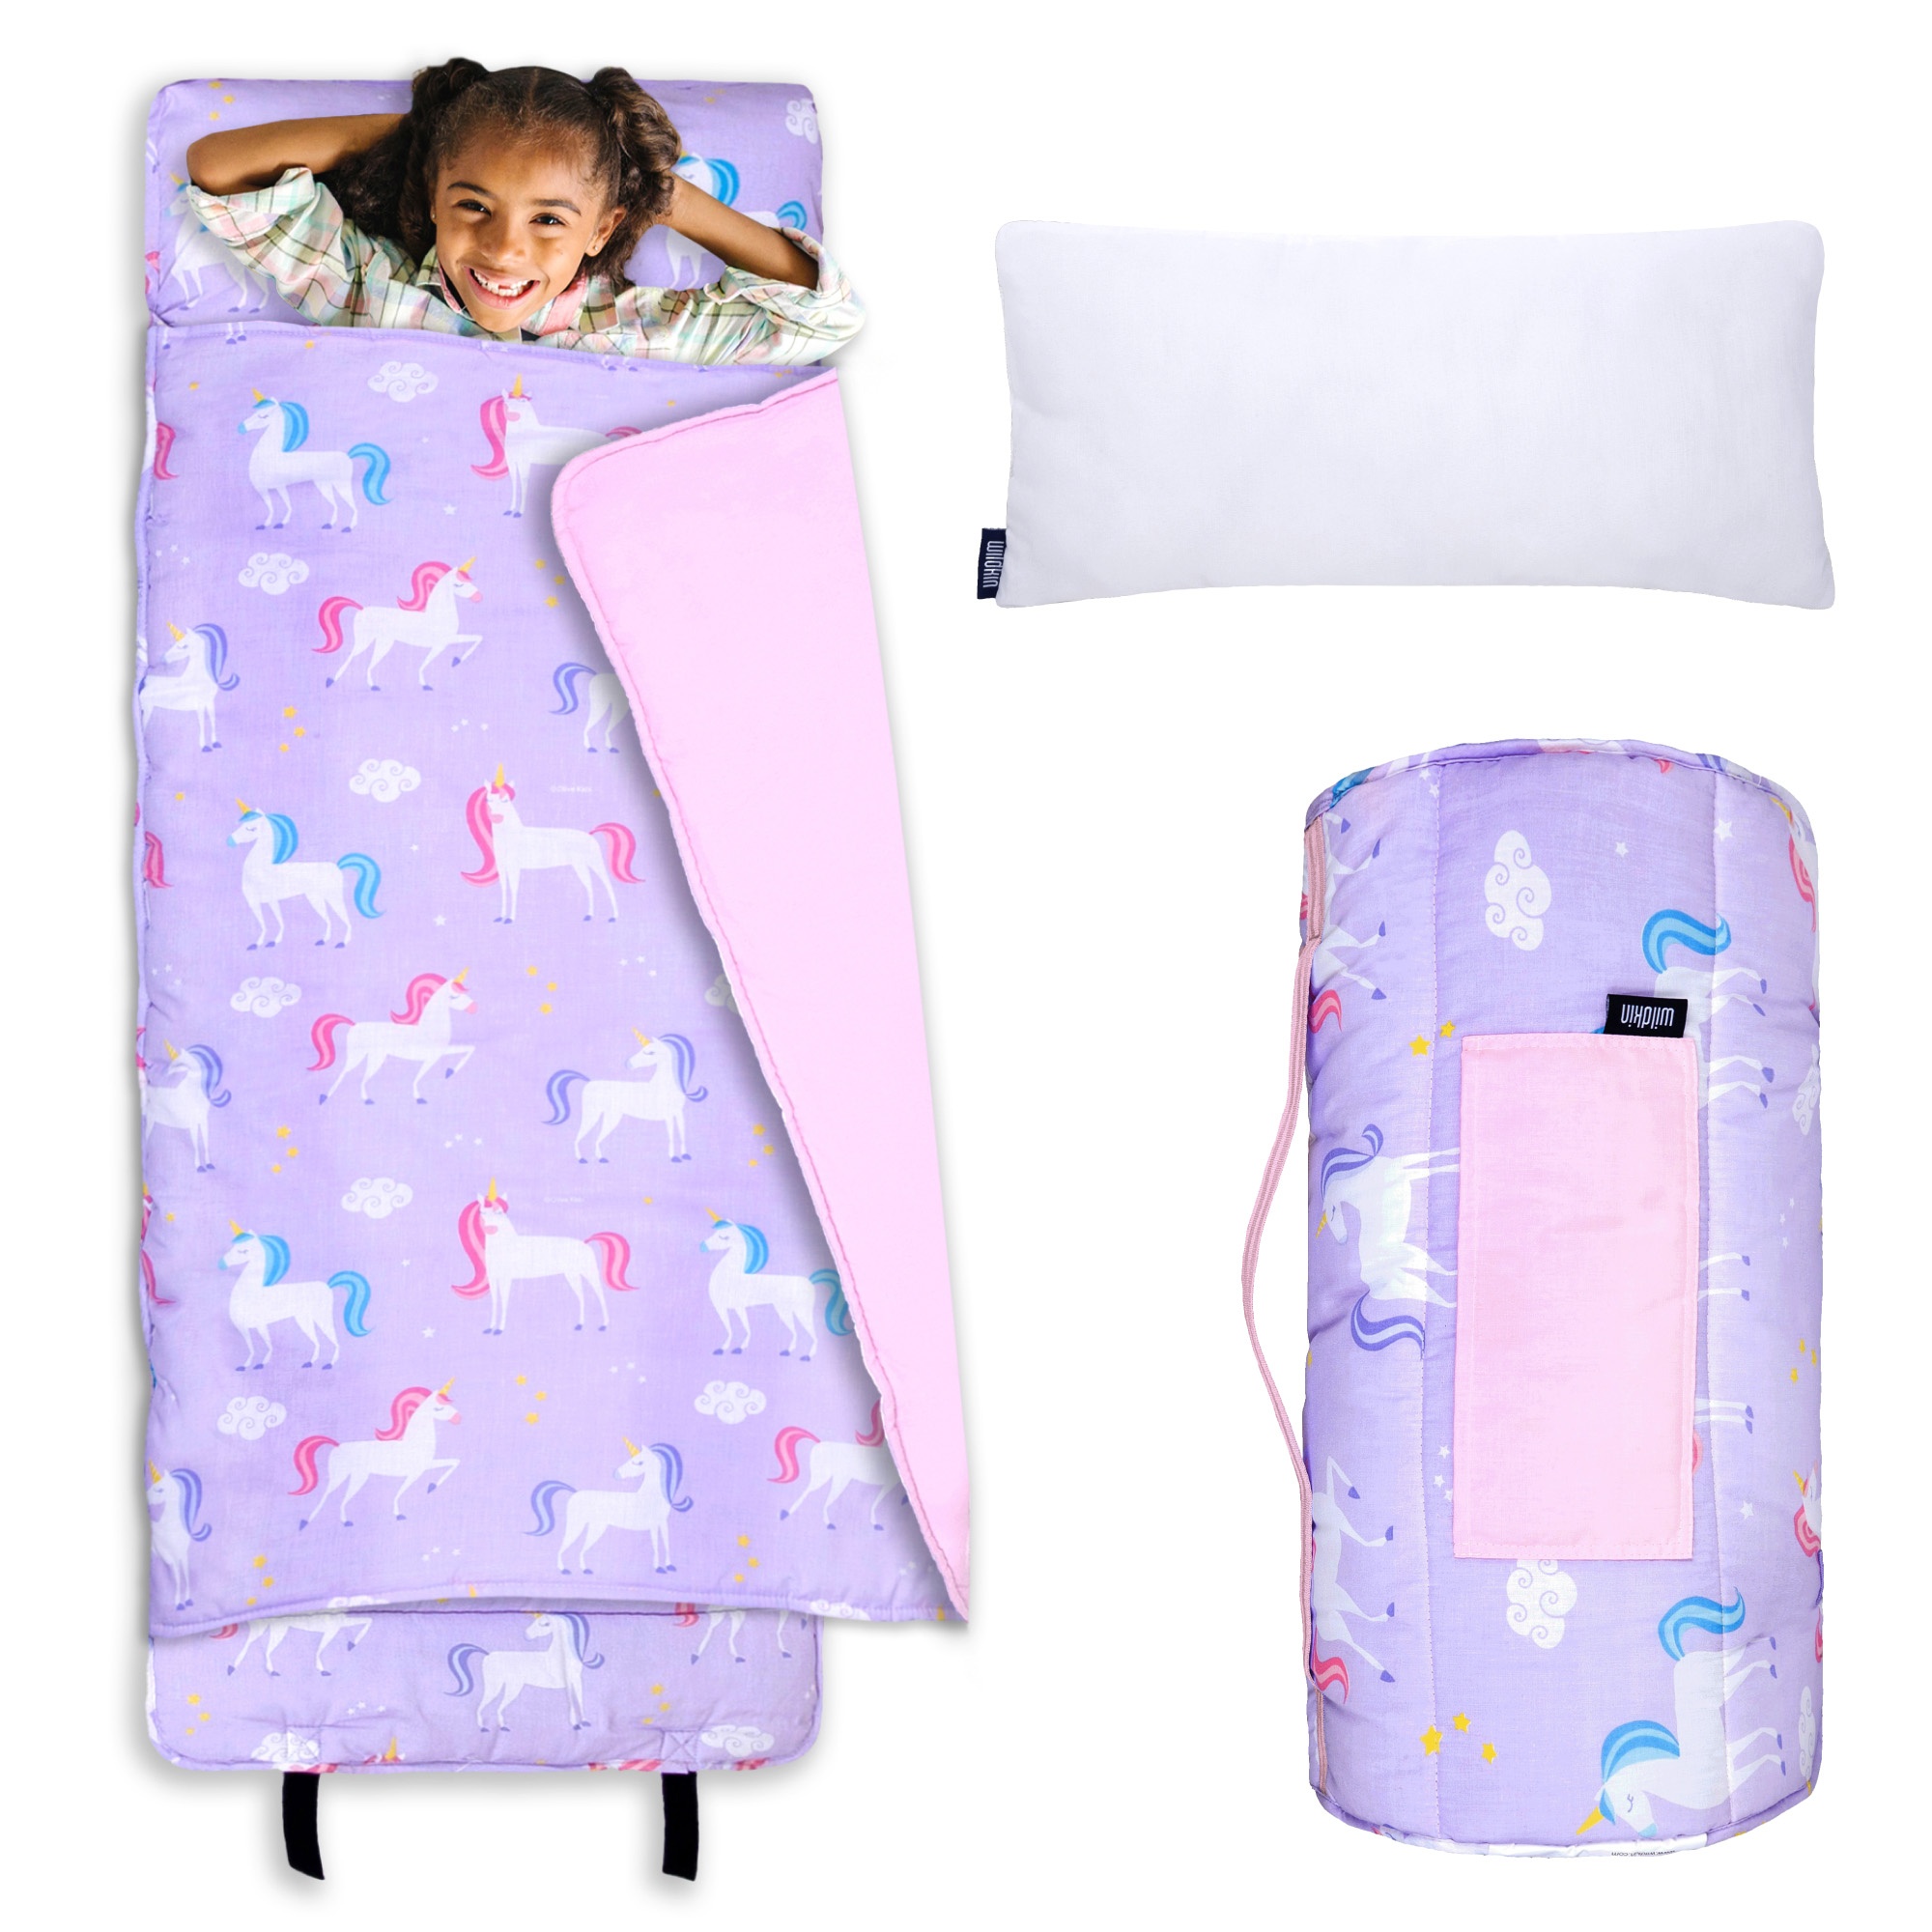
Unicorn Original Nap Mat
Drifting off to sleep during nap time is a breeze when your child is snuggled up in Wildkin’s Original Nap Mat for boys and girls! Wildkin's Kids Original Nap Mat is made from cotton and polyester materials. The attached comforter style blanket and built in removable pillow keep your little one extra warm and cozy during naptime. Each Nap Mat rolls up for convenient travel and storage, complete with easy hook and loop closure and carrying handle. Its travel-friendly design makes it easy for boys and girls to take their Nap Mat to-and-from daycare or preschool, sleepovers, and more. L: 50" L x 20" W (Attached blanket measures 30" wide). Roll-up design Attached comforter style blanket Hook and loop straps Easy to personalize pocket Includes removable pillow (replacements sold separately) BPA & phthalate free Machine washable Mom's Choice Award winner Coordinates with other Wildkin gear Polyester/Cotton Nap mat: Remove pillow before washing. Wash in front-loading machine in cold water on gentle cycle. Hang to dry. Do not store unless dry. Pillow: Spot clean only. Do not store pillow or put pillow into nap mat sleeve unless dry.
Brand: Wildkin
Category: Home & Garden > Linens & Bedding > Bedding > Nap Mats